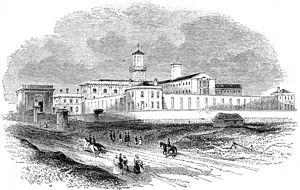
David Copperfield ou L'Histoire, les aventures et l'expérience personnelles de David Copperfield le jeune API : [ˈdeɪ.vɪd ˈkɒ.pə.ˈfiːld]) est le huitième roman de Charles Dickens et le premier de cet auteur à présenter un narrateur à la première personne. Il a été publié en vingt numéros et dix-neuf parutions, par Bradbury and Evans, entre 1849 et 1850, avec des illustrations de Hablot Knight Browne, dit Phiz.
La prison de Pentonville est une prison modèle érigée en 1842 dans la banlieue londonienne, sur la Caledonian Road à Barnsbury, dans le borough londonien d'Islington, non loin de la ville de Pentonville qui lui donne son nom.